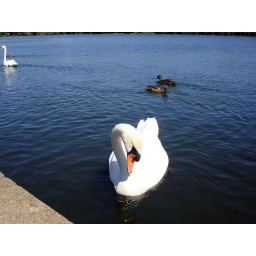
Maybe this swan is admiring his reflection in the blue water. Whatever the case may be, it was humbling.